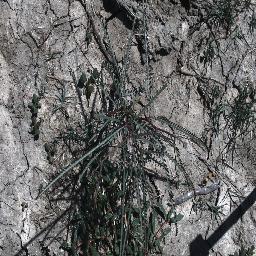
Label: parkinsonia